Fifteenth Dynasty of Egypt

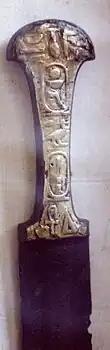
Dagger in the name of Apophis

Regular conflicts continued with the Egyptian dynasties to the south, the Sixteenth Dynasty, the Abydos Dynasty and the Seventeenth Dynasty, with short intervals of peace during which there were some relations with Nubia. Soon after the occupation of the Nile Delta, where it replaced the Fourteenth Dynasty, the Fifteenth Dynasty expanded to occupy Memphis, leading to the fall of the Thirteenth Dynasty at Memphis. As Egyptian political power disintegrated at Memphis, new dynasties arose in the south, the Abydos Dynasty and the Sixteenth Dynasty at Thebes.